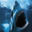
Label: shark